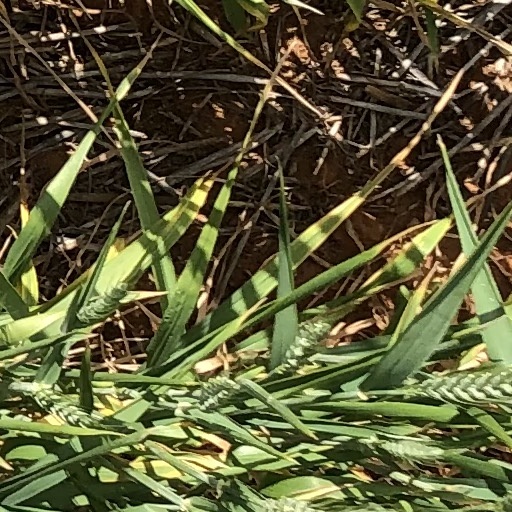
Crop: wheat